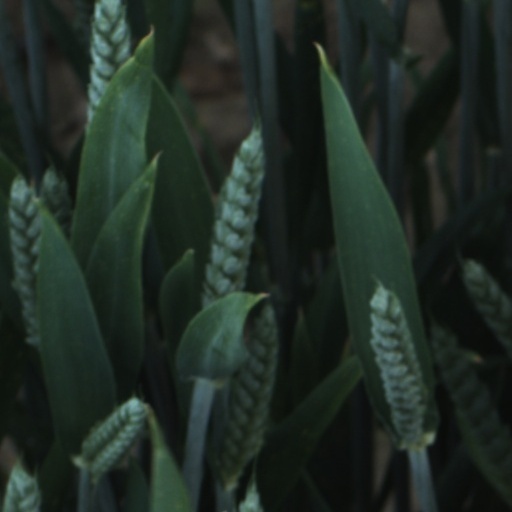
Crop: wheat